Unethical human experimentation in the United States

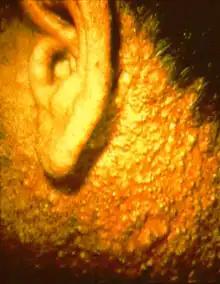
Chloracne resulting from exposure to dioxins, such as those that Albert Kligman injected into prisoners at the Holmesburg Prison

In 1957, atmospheric nuclear explosions in Nevada, which were part of Operation Plumbbob were later determined to have released enough radiation to have caused from 11,000 to 212,000 excess cases of thyroid cancer among U.S. citizens who were exposed to fallout from the explosions, leading to between 1,100 and 21,000 deaths.